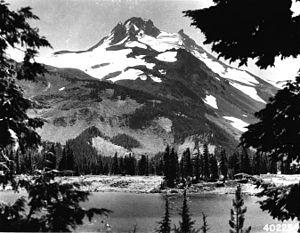
Le mont Jefferson, en anglais Mount Jefferson, est un volcan endormi s'élevant à 3 199 mètres d'altitude dans la chaîne des Cascades, au centre de l'Oregon dans le Nord-Ouest des États-Unis, État dont il est le deuxième plus haut sommet. Il s'agit d'un stratovolcan composé d'andésite, d'andésite basaltique et de dacite. Il abrite quatre glaciers alimentés par d'importantes précipitations neigeuses. Son versant occidental est protégé au sein de la réserve intégrale du Mont Jefferson, créée en 1968, et dans la forêt nationale de Willamette dans le but de conserver sa faune et sa flore. Le versant oriental appartient depuis 1855 à la réserve indienne de Warm Springs, bien que le territoire soit historiquement celui des Molala. La montagne est aperçue par l'expédition Lewis et Clark en 1806 et aussitôt nommée en l'honneur du président Thomas Jefferson. Elle est explorée dans la première moitié du XIXᵉ siècle avant d'être officiellement gravie pour la première fois en 1888 par deux habitants de Salem. Pourtant, le mont Jefferson reste relativement isolé et le pinacle qui surmonte son sommet est en fait le plus technique à escalader de toutes les Cascades.